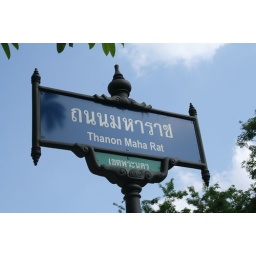
A street sign in Thai.